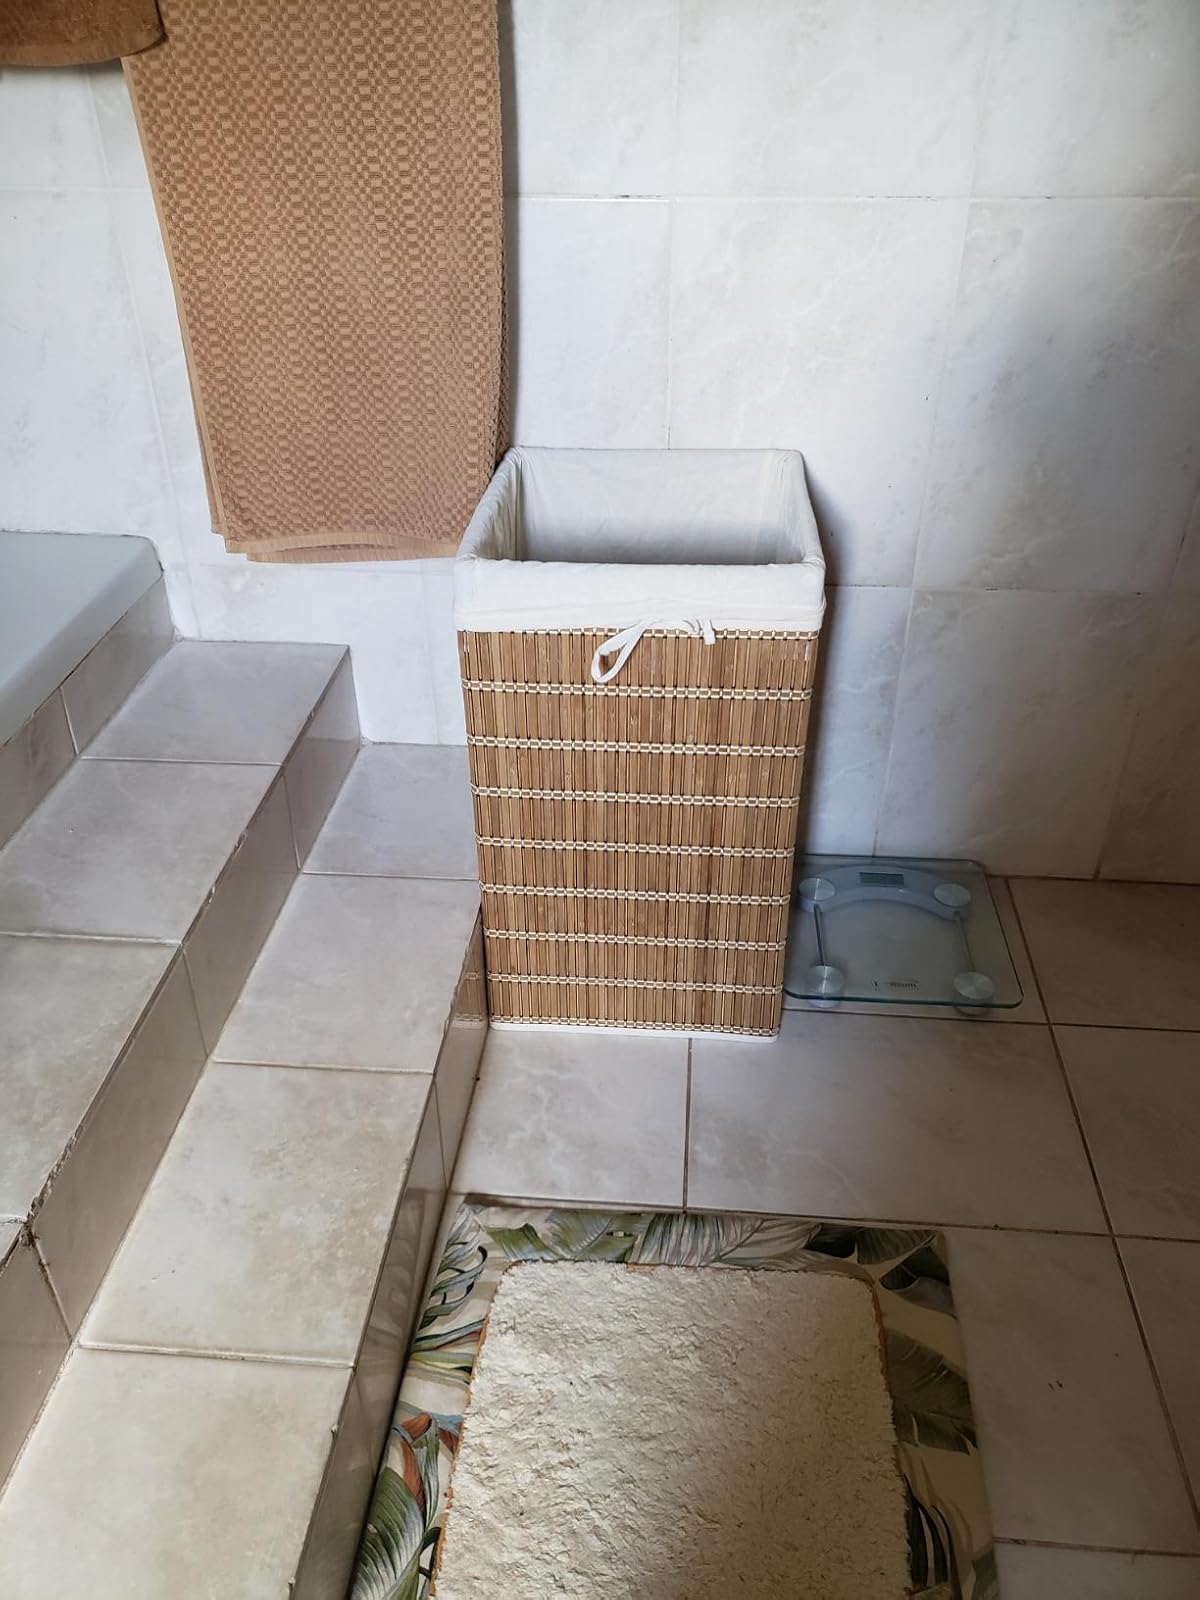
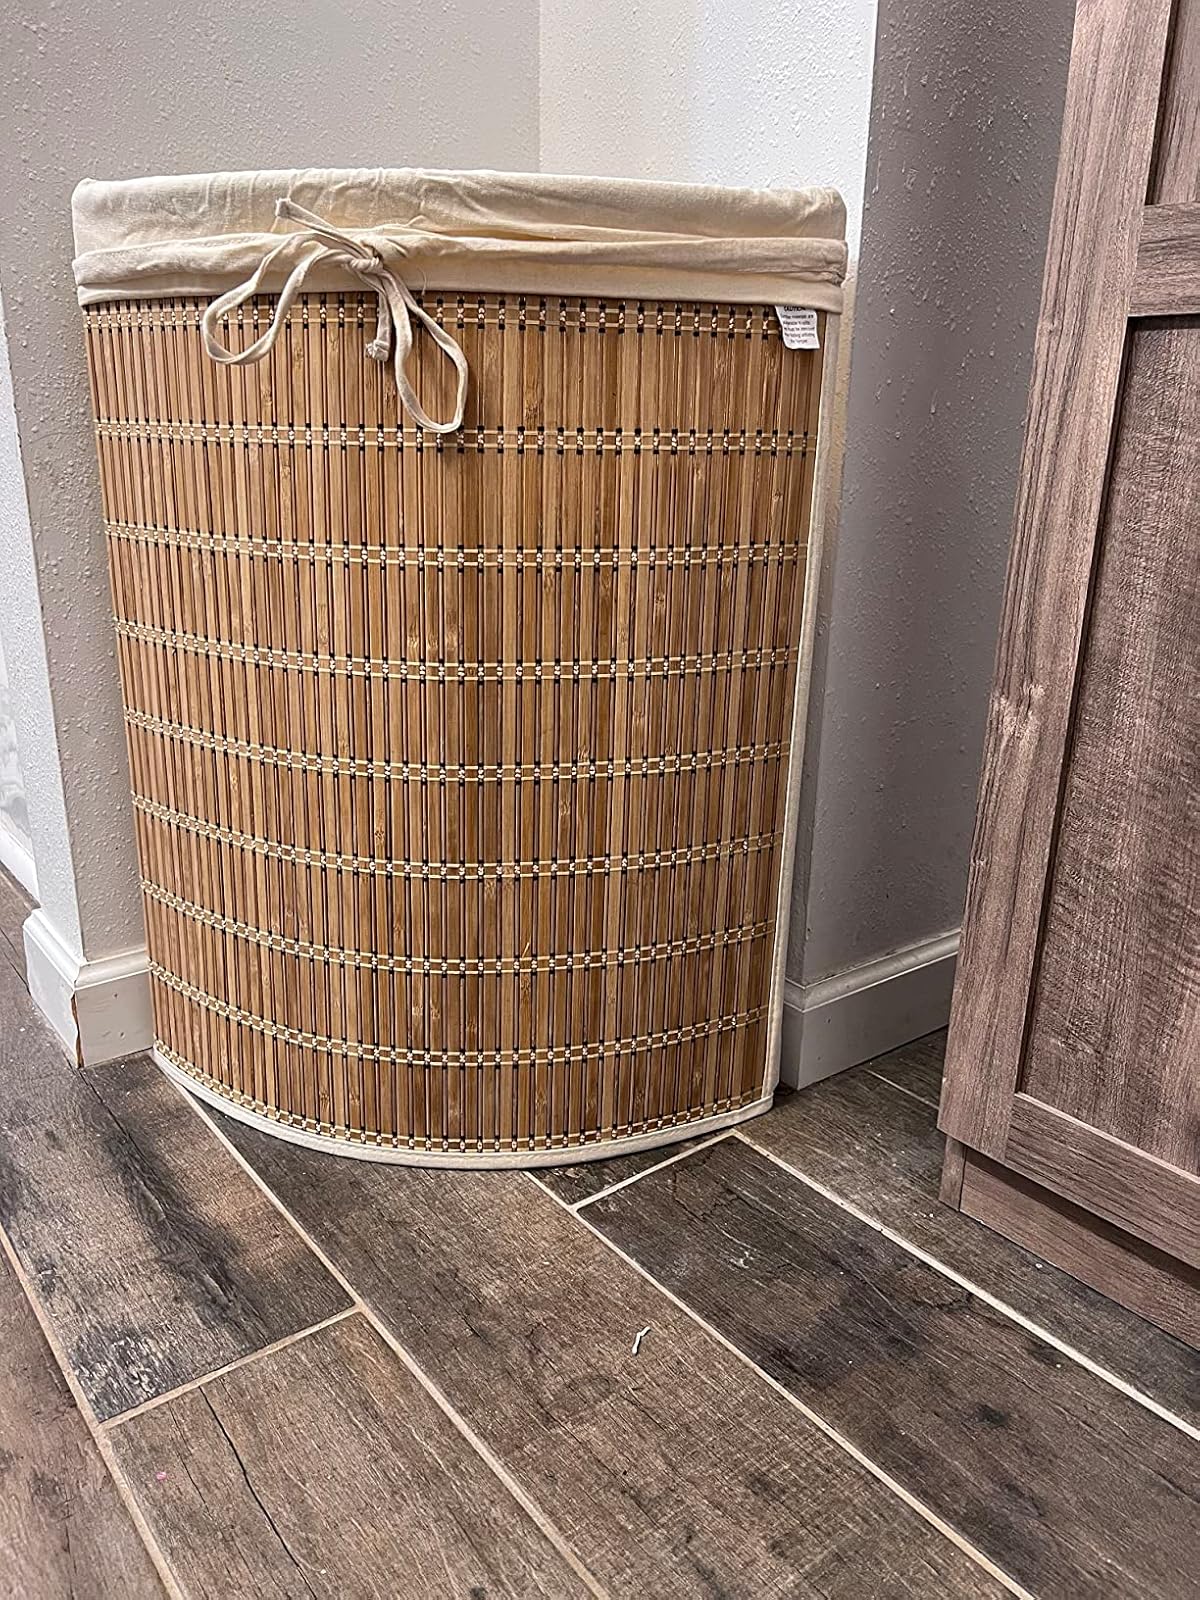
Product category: items_hamper
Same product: no